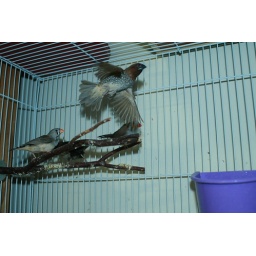
Spice finch in flight. Female zebra and a male orange cheeked waxbill in the background